University of Huddersfield

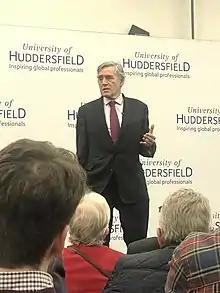
Former prime minister Gordon Brown delivers the Harold Wilson memorial lecture at the University of Huddersfield in 2018.

The next Vice-Chancellor was John Tarrant, appointed in October 1995. He served in the role until 2006, and was later Secretary General of the Association of Commonwealth Universities until his retirement in 2010.